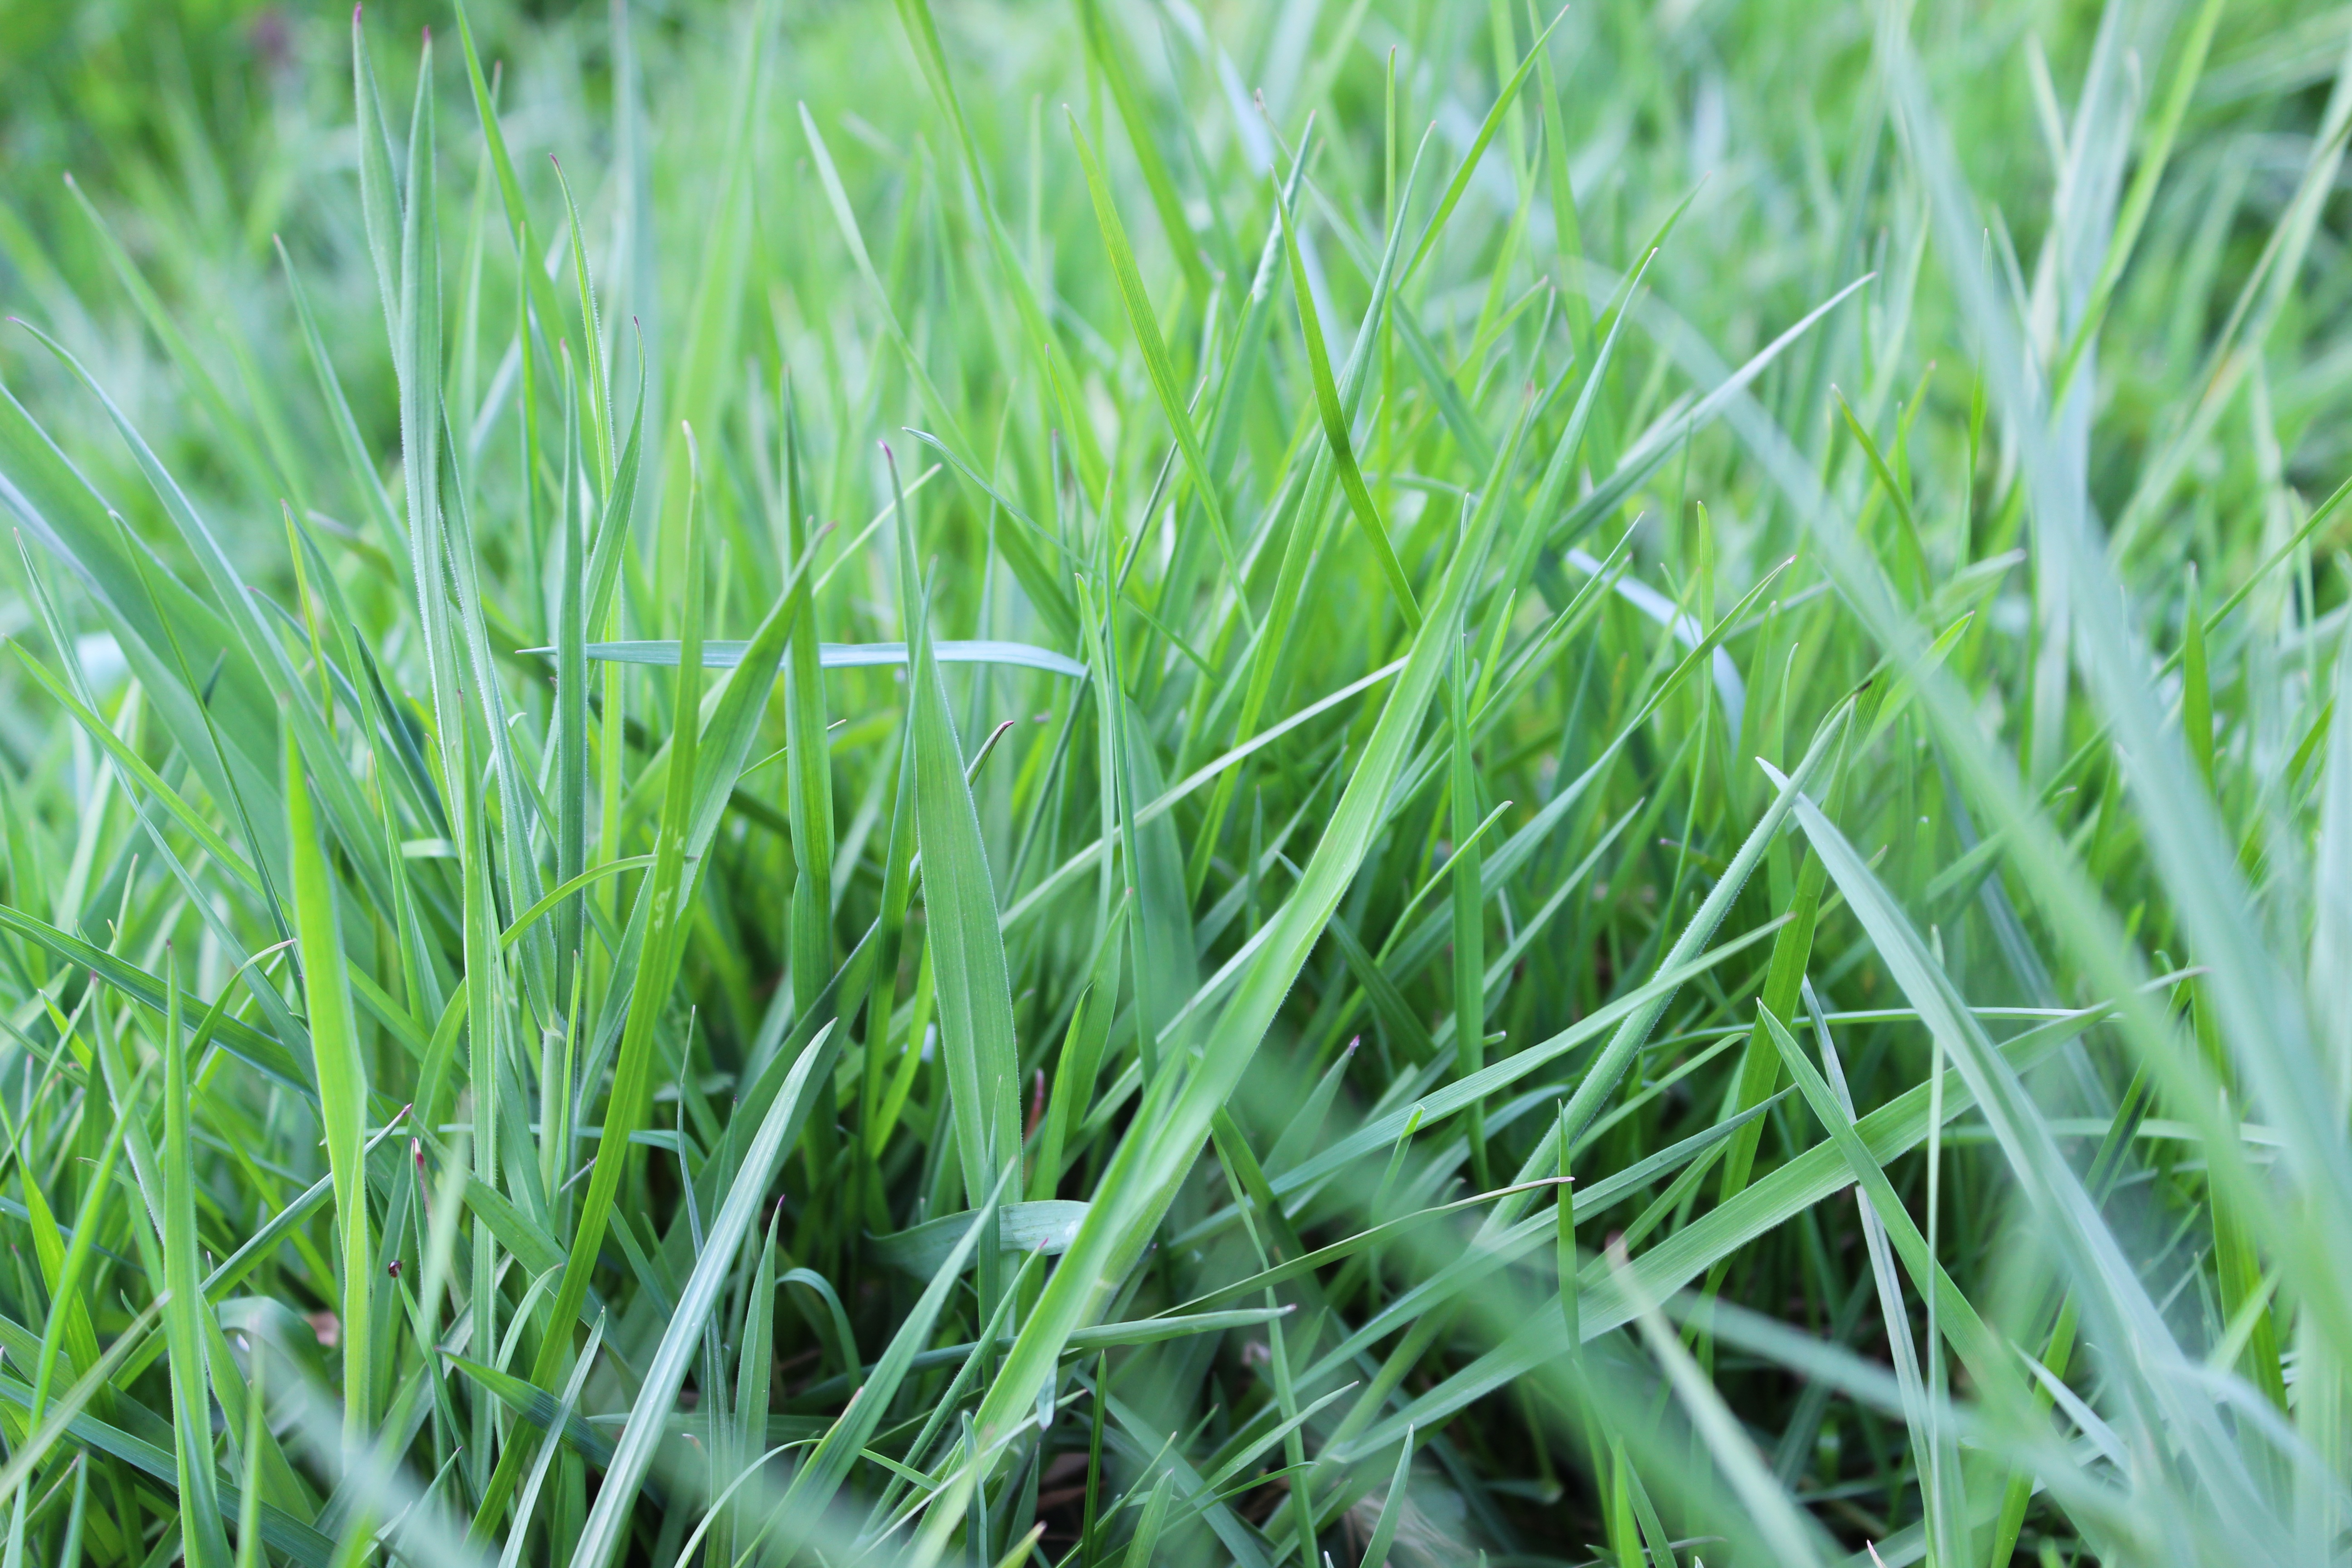
nature, grass, plant, field, lawn, meadow, prairie, flower, green, herb, pasture, soil, agriculture, grassland, rush, flooring, flowering plant, wheatgrass, meadow grass, blades of grass, chrysopogon zizanioides, grass family, plant stem, land plant, hierochloe